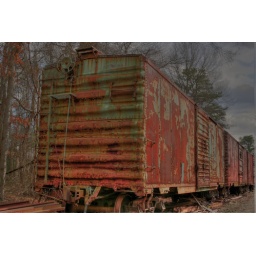
An old box car sits decaying in Farmingdale, New Jersey.